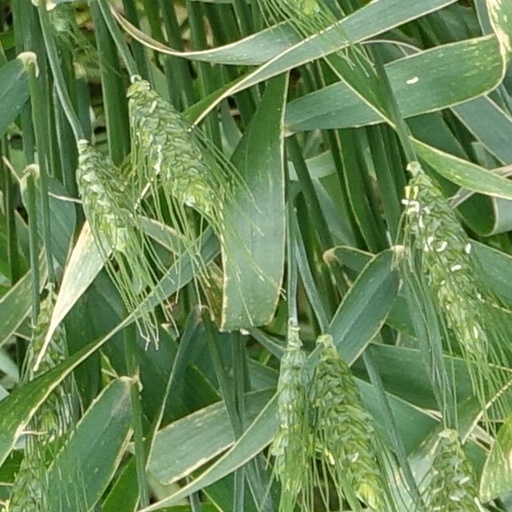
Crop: wheat